Afrikaner Broederbond

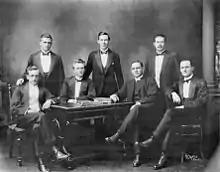
Afrikaner Broederbond leadership in 1918

Although the press had maintained a steady trickle of unsourced exposés of the inner workings and membership of the Broederbond since the 1960s, the first comprehensive exposé of the organisation was a book written by Ivor Wilkins and , "The Super-Afrikaners. Inside the Afrikaner Broederbond", first published in 1978. The most notable and discussed section of the book was the last section which consisted of a near-comprehensive list of 7,500 Broederbond members. The Broederbond was portrayed as "Die Stigting Adriaan Delport" (The Adriaan Delport Foundation) in the 1968 South African feature film "Die Kandidaat" (The Candidate), directed by Jans Rautenbach and produced by Emil Nofal.